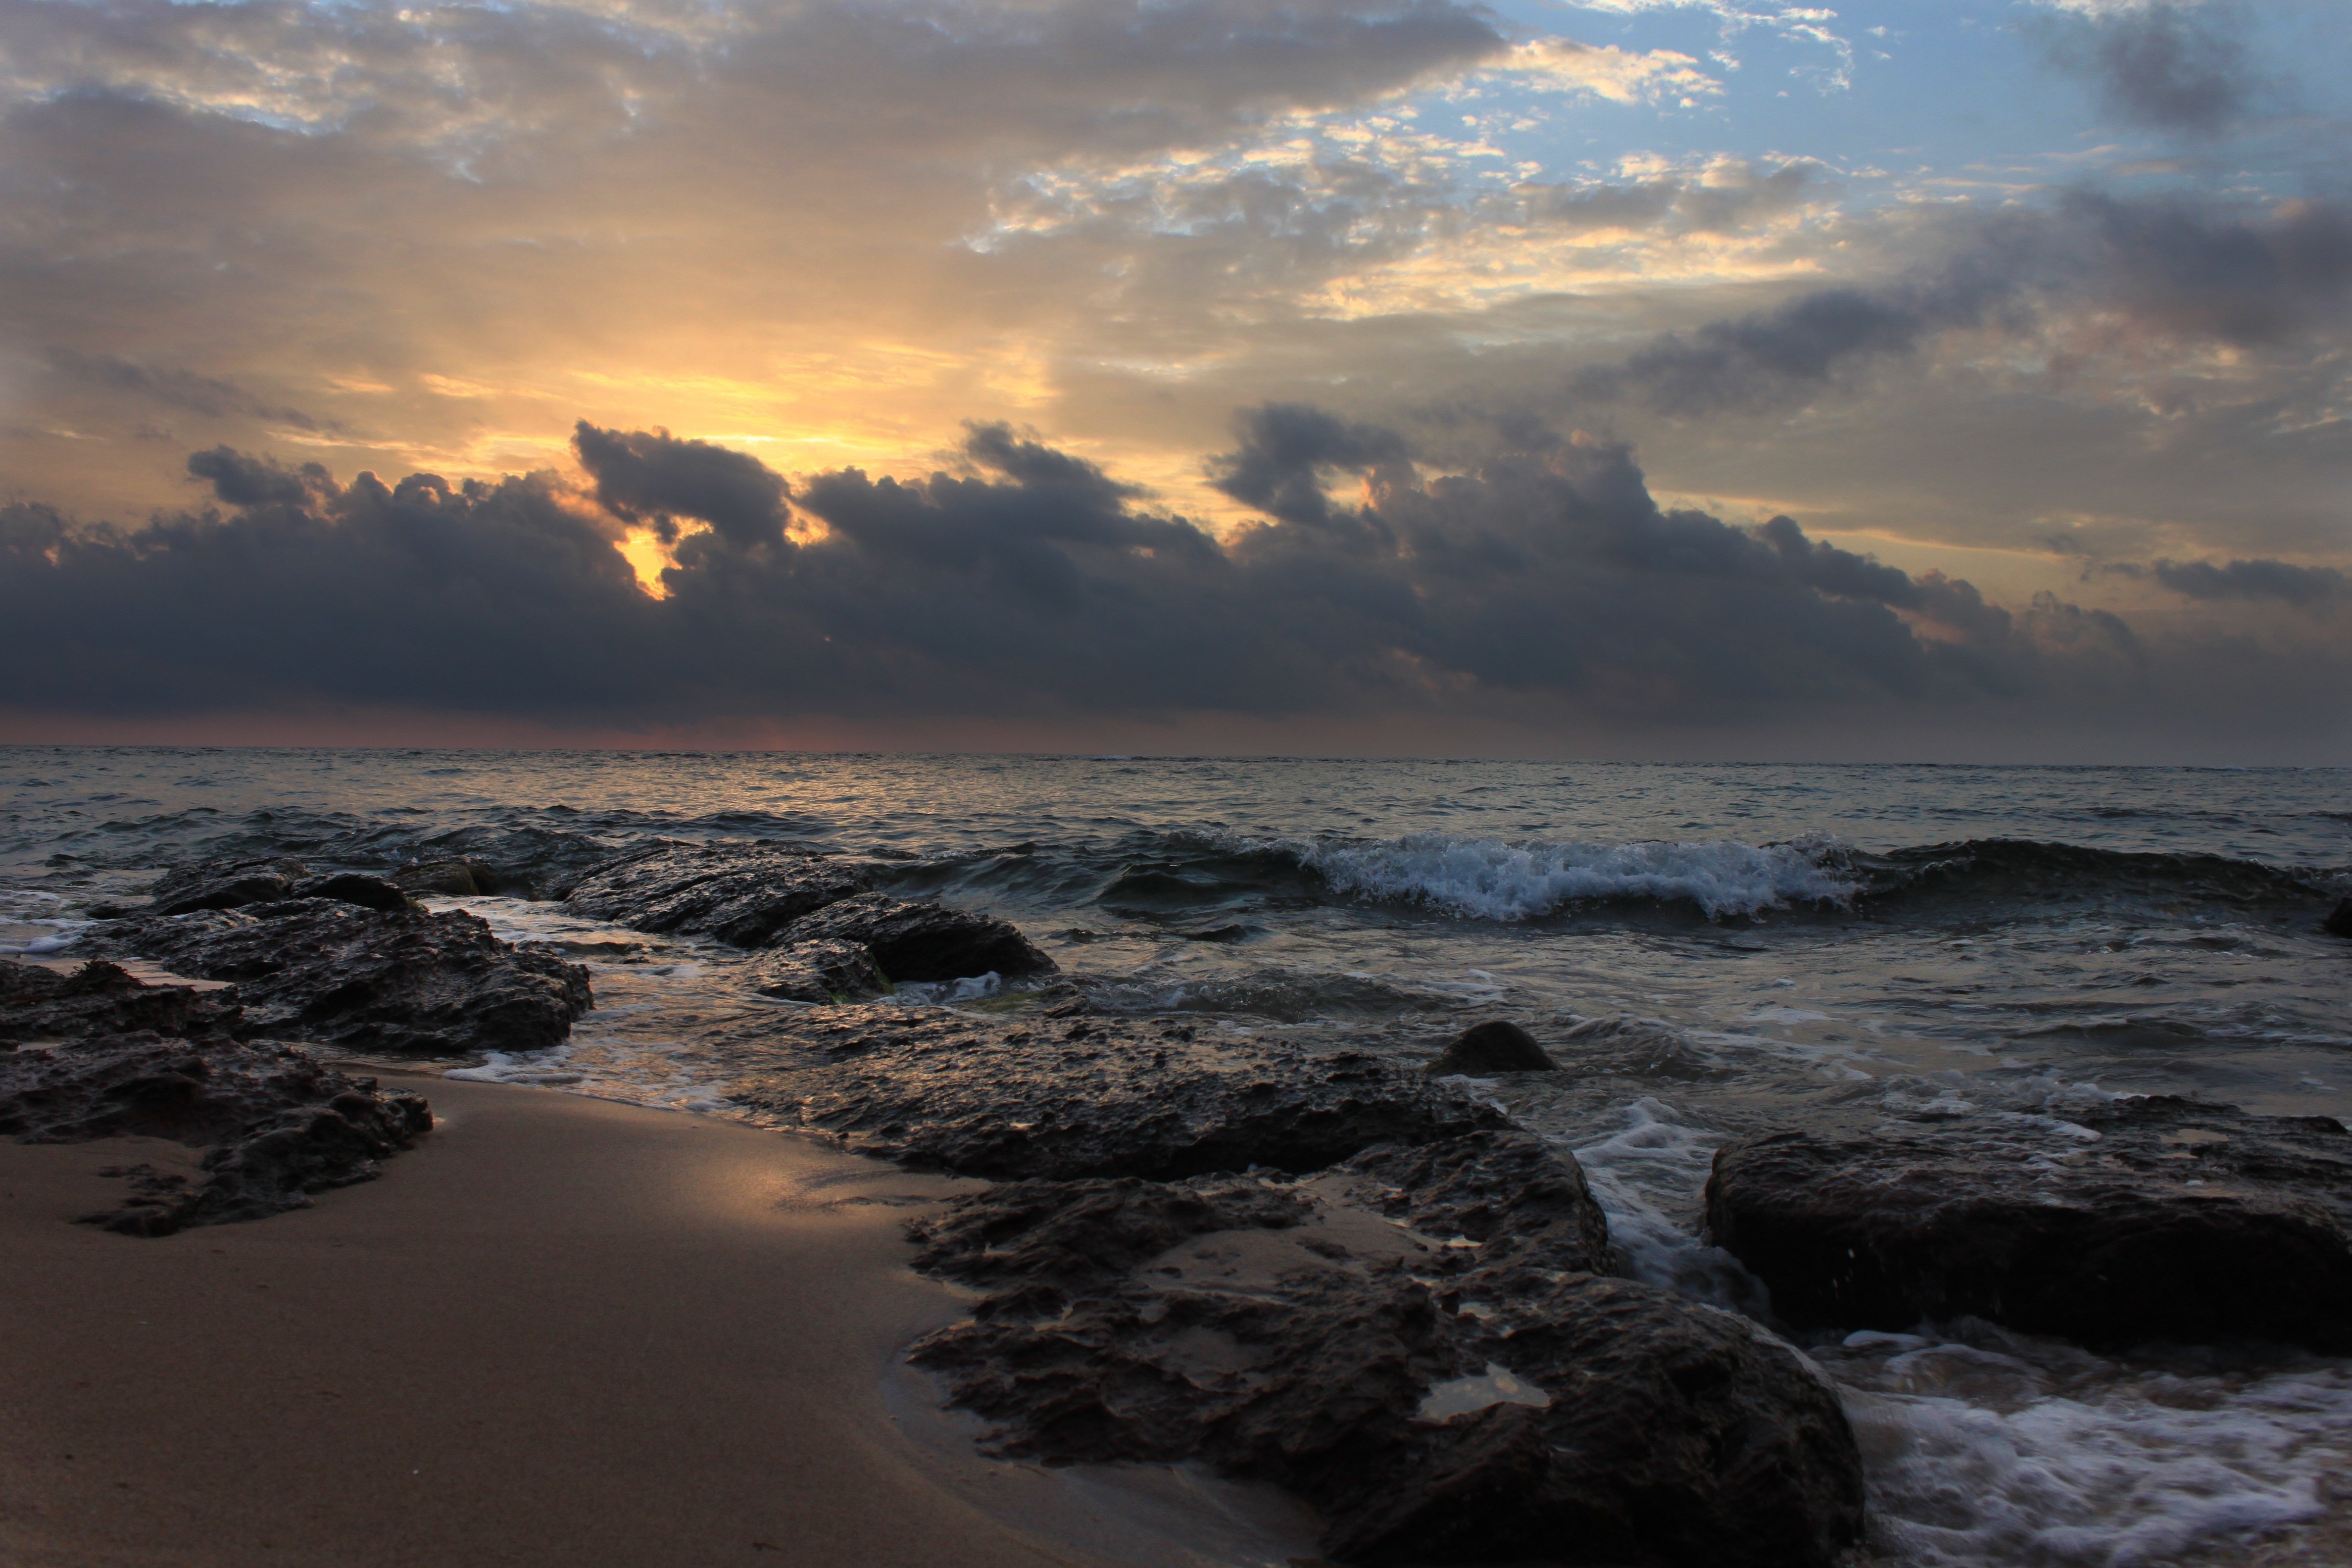
beach, landscape, sea, coast, nature, sand, rock, ocean, horizon, cloud, sky, sunrise, sunset, sunlight, morning, shore, wave, dawn, coastline, dusk, evening, body of water, turkey, marine, meteorological phenomenon, atmospheric phenomenon, wind wave